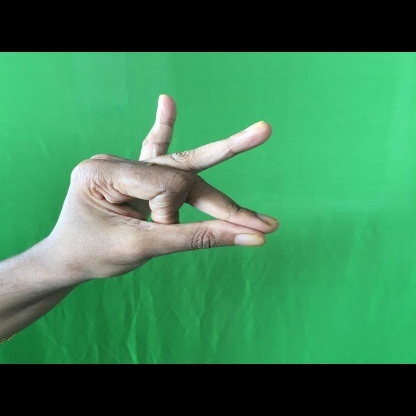
Mudra: Bramaram